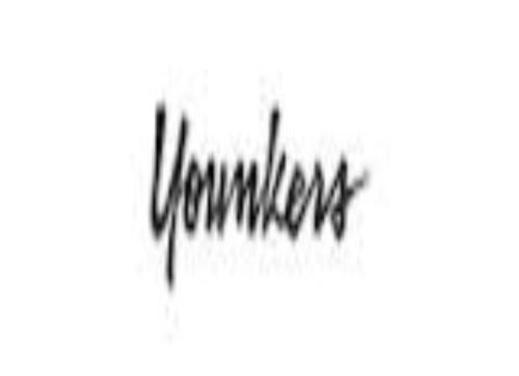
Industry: Others